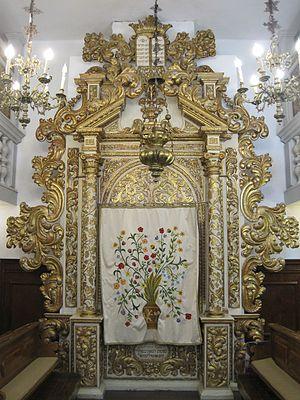
Une synagogue est un lieu de culte juif.